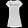
Label: Dress